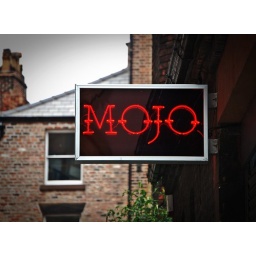
A sign just off Wood street in Liverpool...